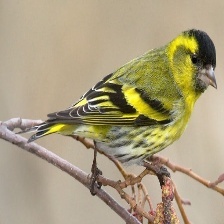
Species: ANDEAN SISKIN
Scientific name: SPINUS SPINESCENS